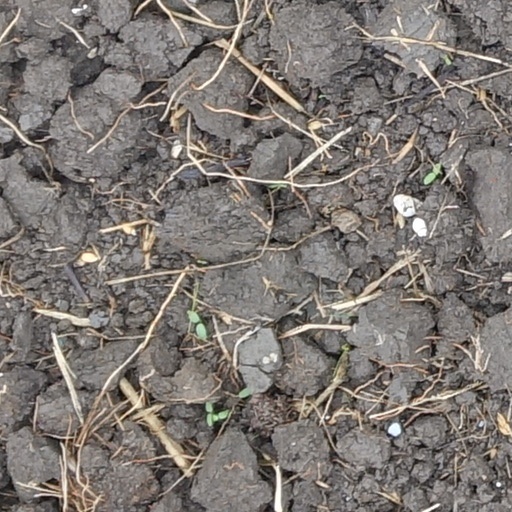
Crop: wheat